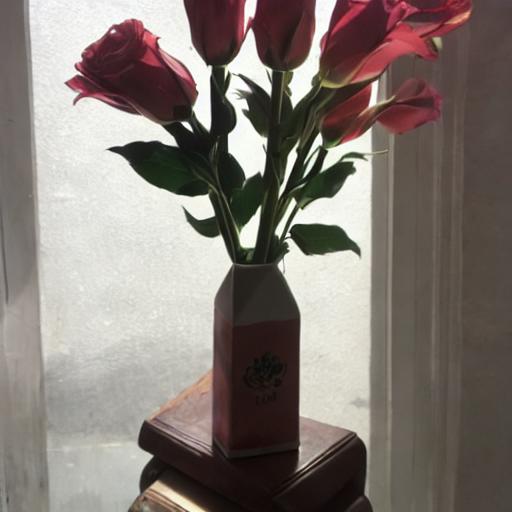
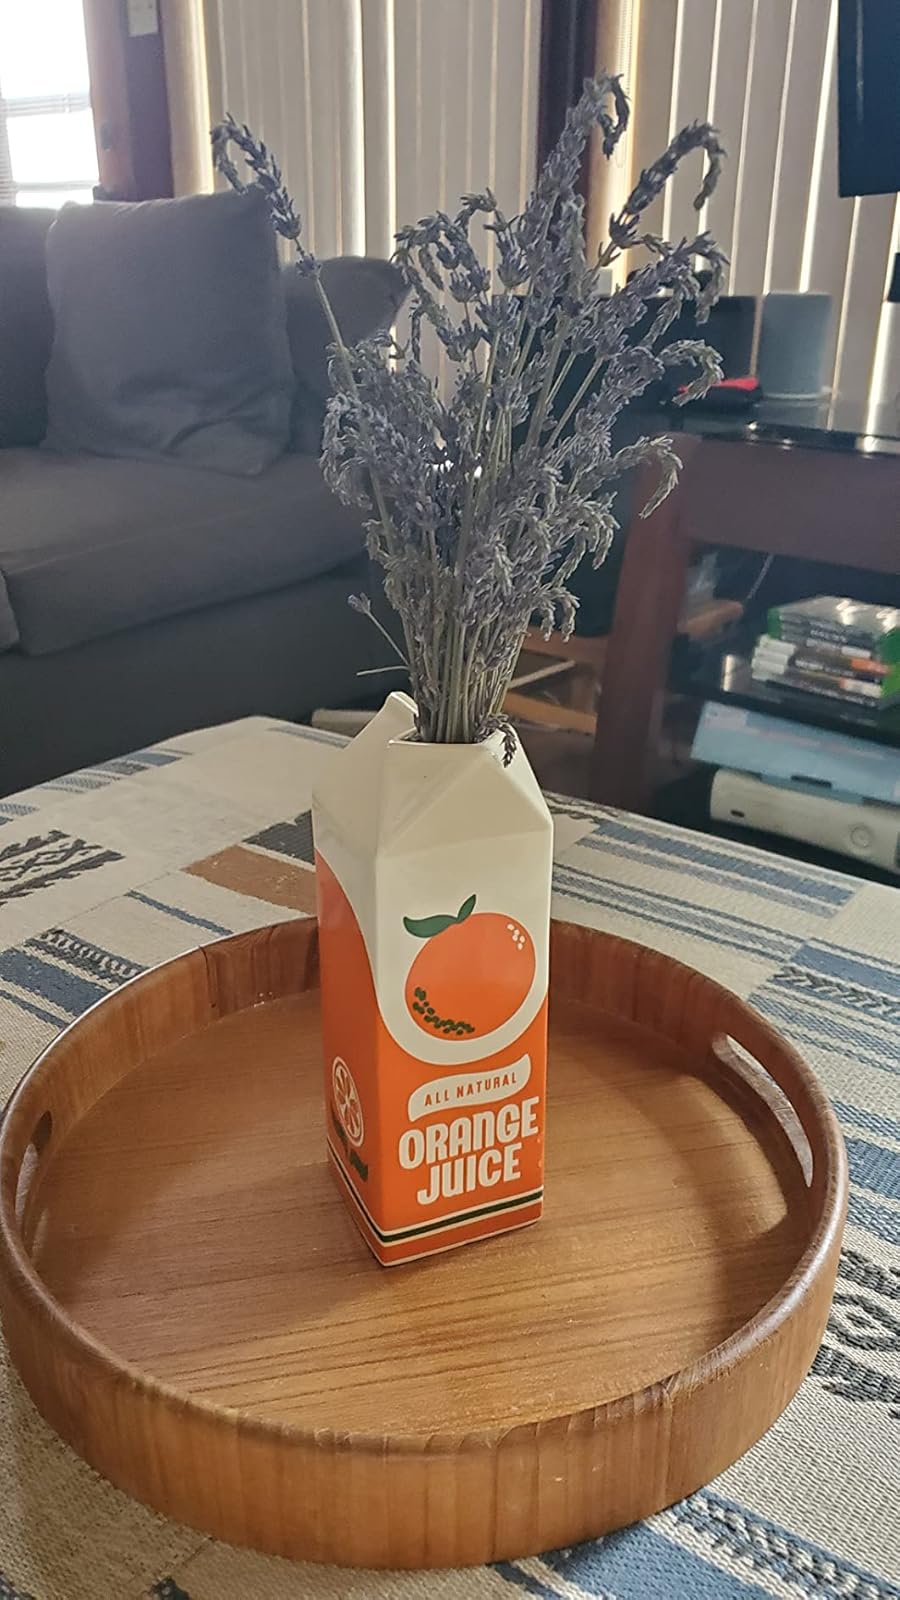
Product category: vase
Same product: no